People counter

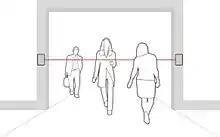
The simplest form of counter in which a single, horizontal infrared beam across an entrance counts when a person or object passes and breaks its beam

The first UK beam counters were installed by Business Blueprints in 1988 at Meadowhall centre, outside Sheffield, South Yorkshire, England. They covered all 14 entrances and recorded footfall of 20 million shoppers per annum. Daily manual checks were made to recalibrate each beam counter, leading to an error rate of +\-3%, significantly more accurate than later video systems.